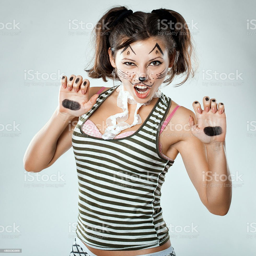
girl painted like a cat , the picture is joke .